Mahmoud al-Mabhouh

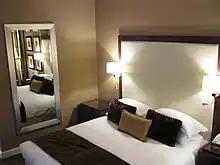
An Al Bustan Rotana Hotel room in Dubai.

On 19 January 2010, al-Mabhouh was killed in his room in a hotel in Dubai. He had been followed by at least eleven Mossad agents who were carrying fake or fraudulently obtained passports from various Western countries, seven of which assumed the names of Israeli dual citizens. Reports indicated that al-Mabhouh was very closely tracked by his killers from Damascus airport to Dubai. He was travelling without bodyguards, and was en route to Bangkok. Although it was reported that he carried five passports under different names, Hamas officials in Syria reportedly stated that at this time he was using a passport issued in his own name.